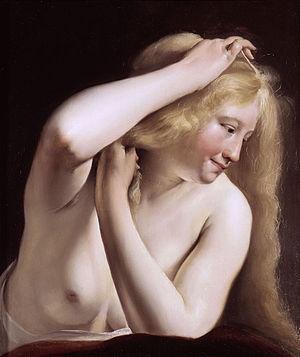
Salomon de Bray est un architecte et peintre néerlandais.